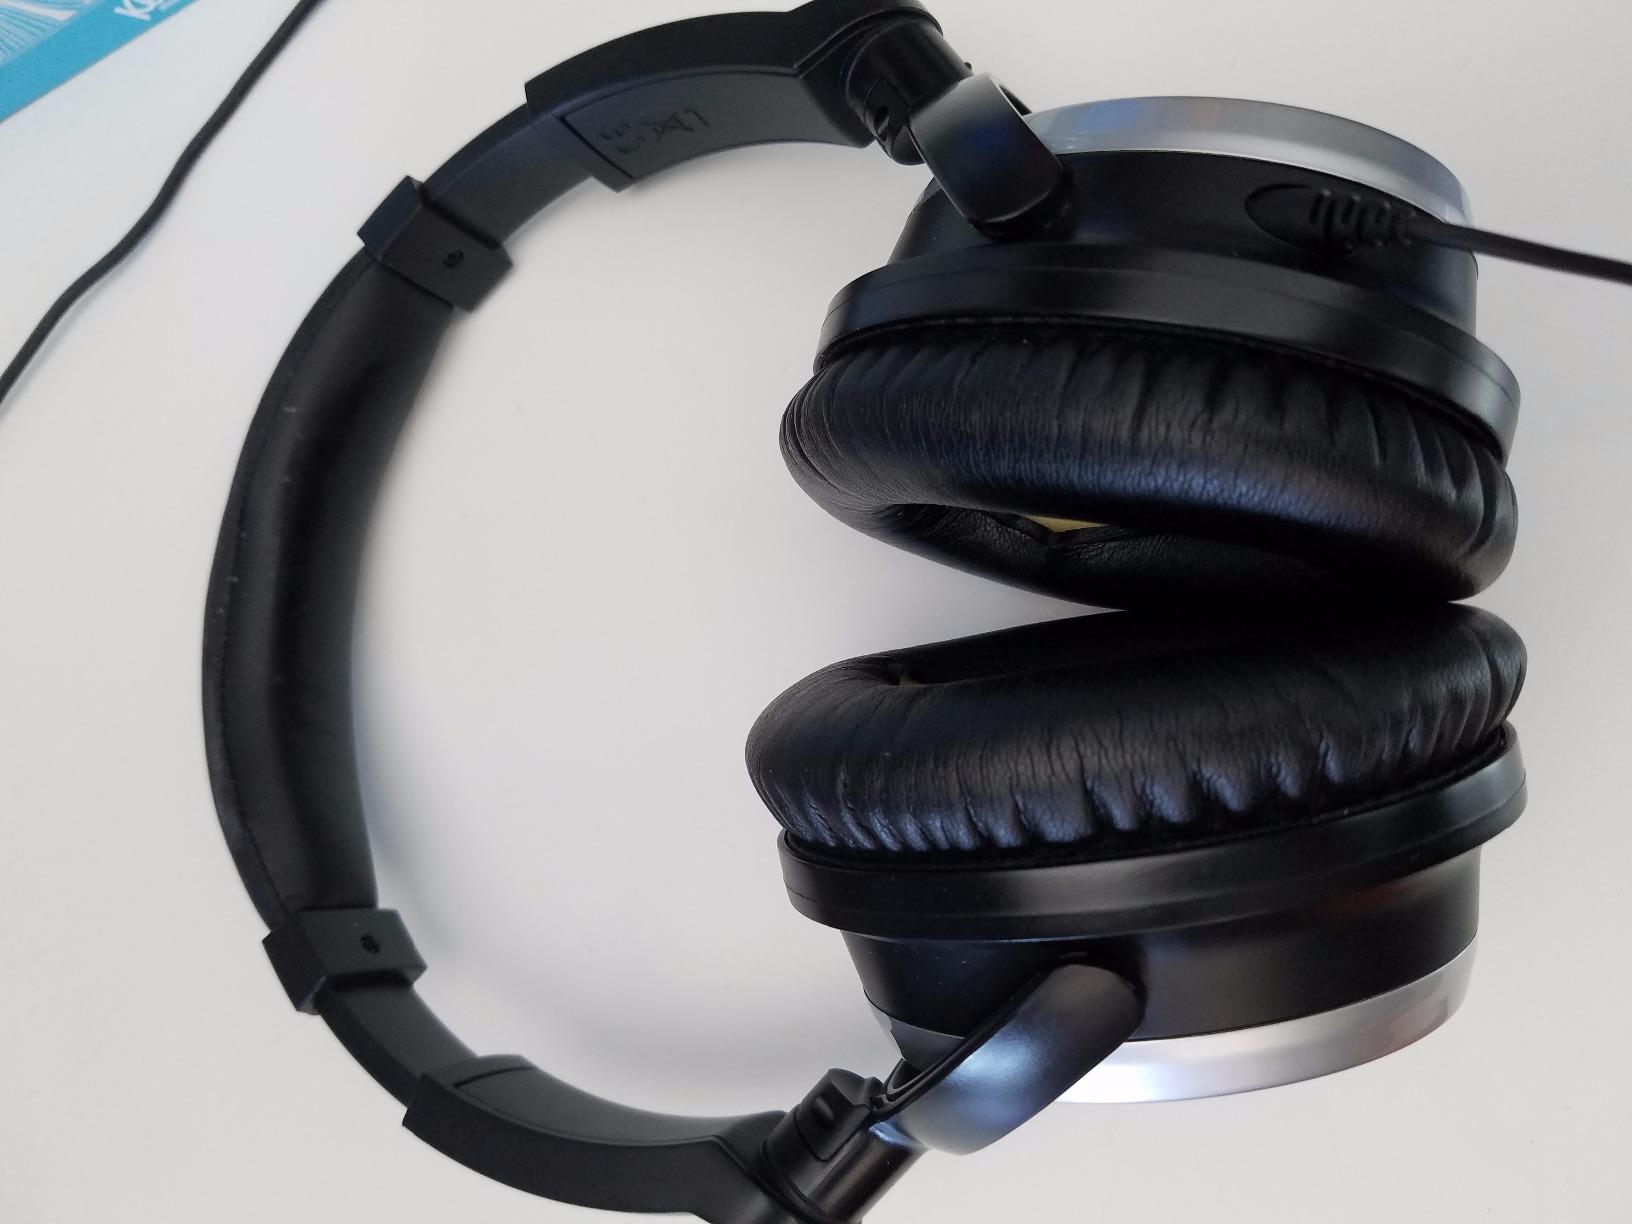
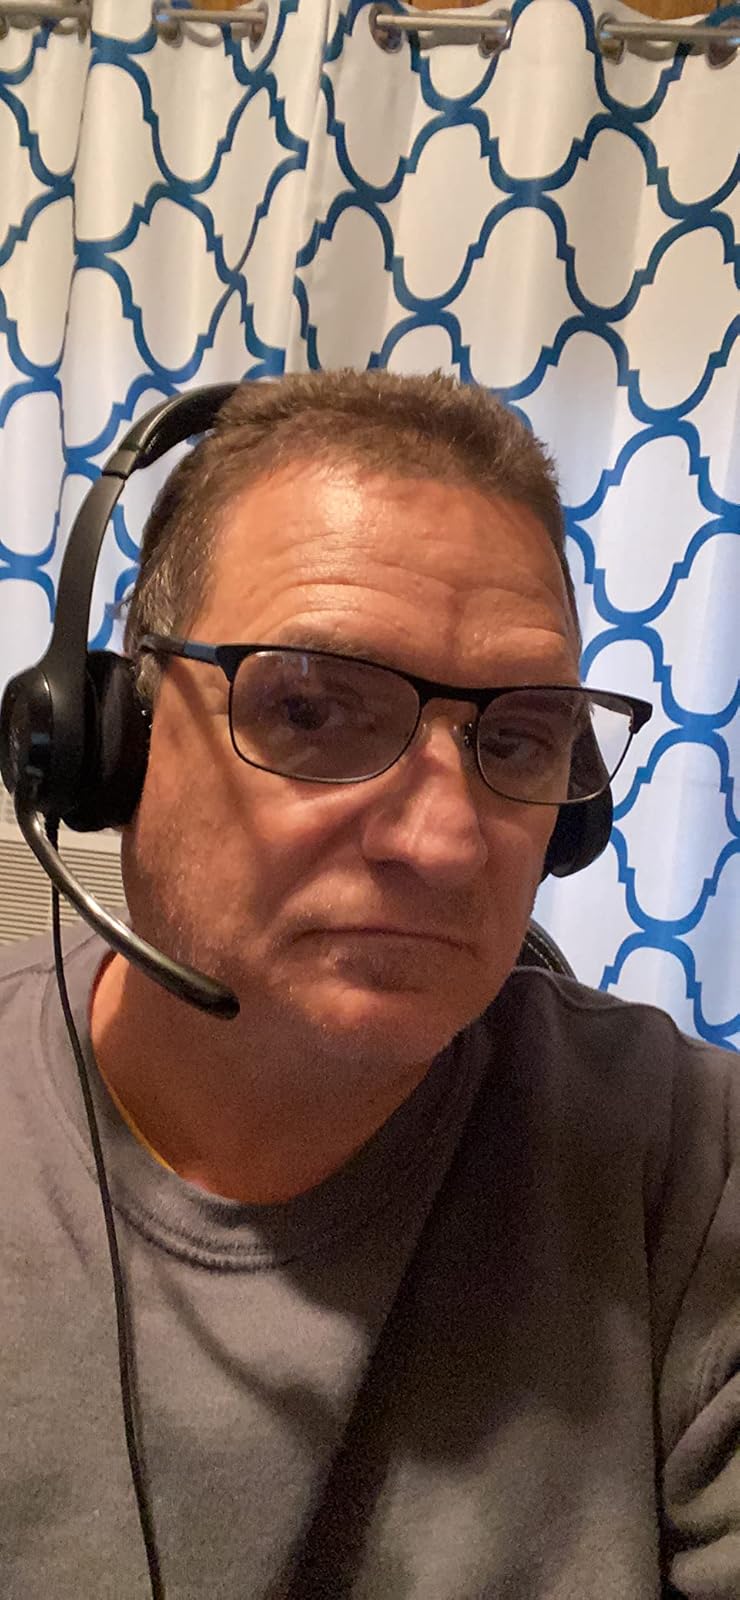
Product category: headphones
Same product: no